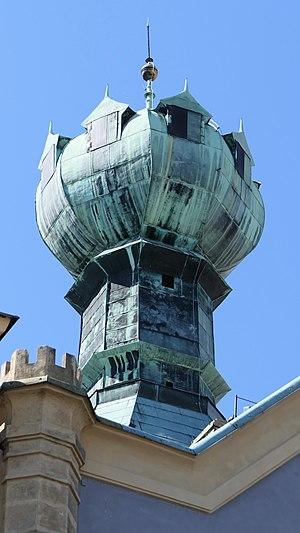
Litoměřice est une ville de la région d'Ústí nad Labem, en Tchéquie, et le chef-lieu du district de Litoměřice. Sa population s'élevait à 24 045 habitants en 2018.